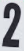
Number: 2